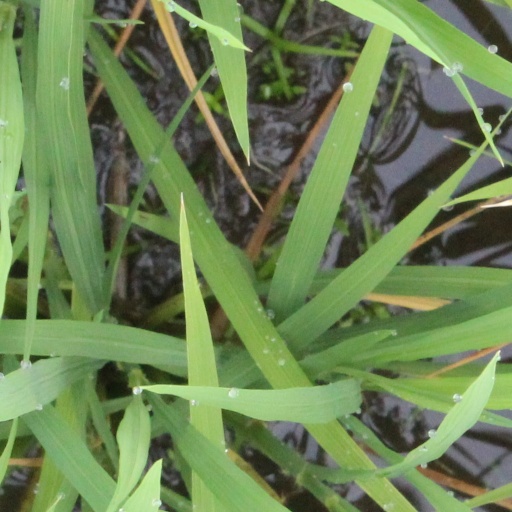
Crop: rice